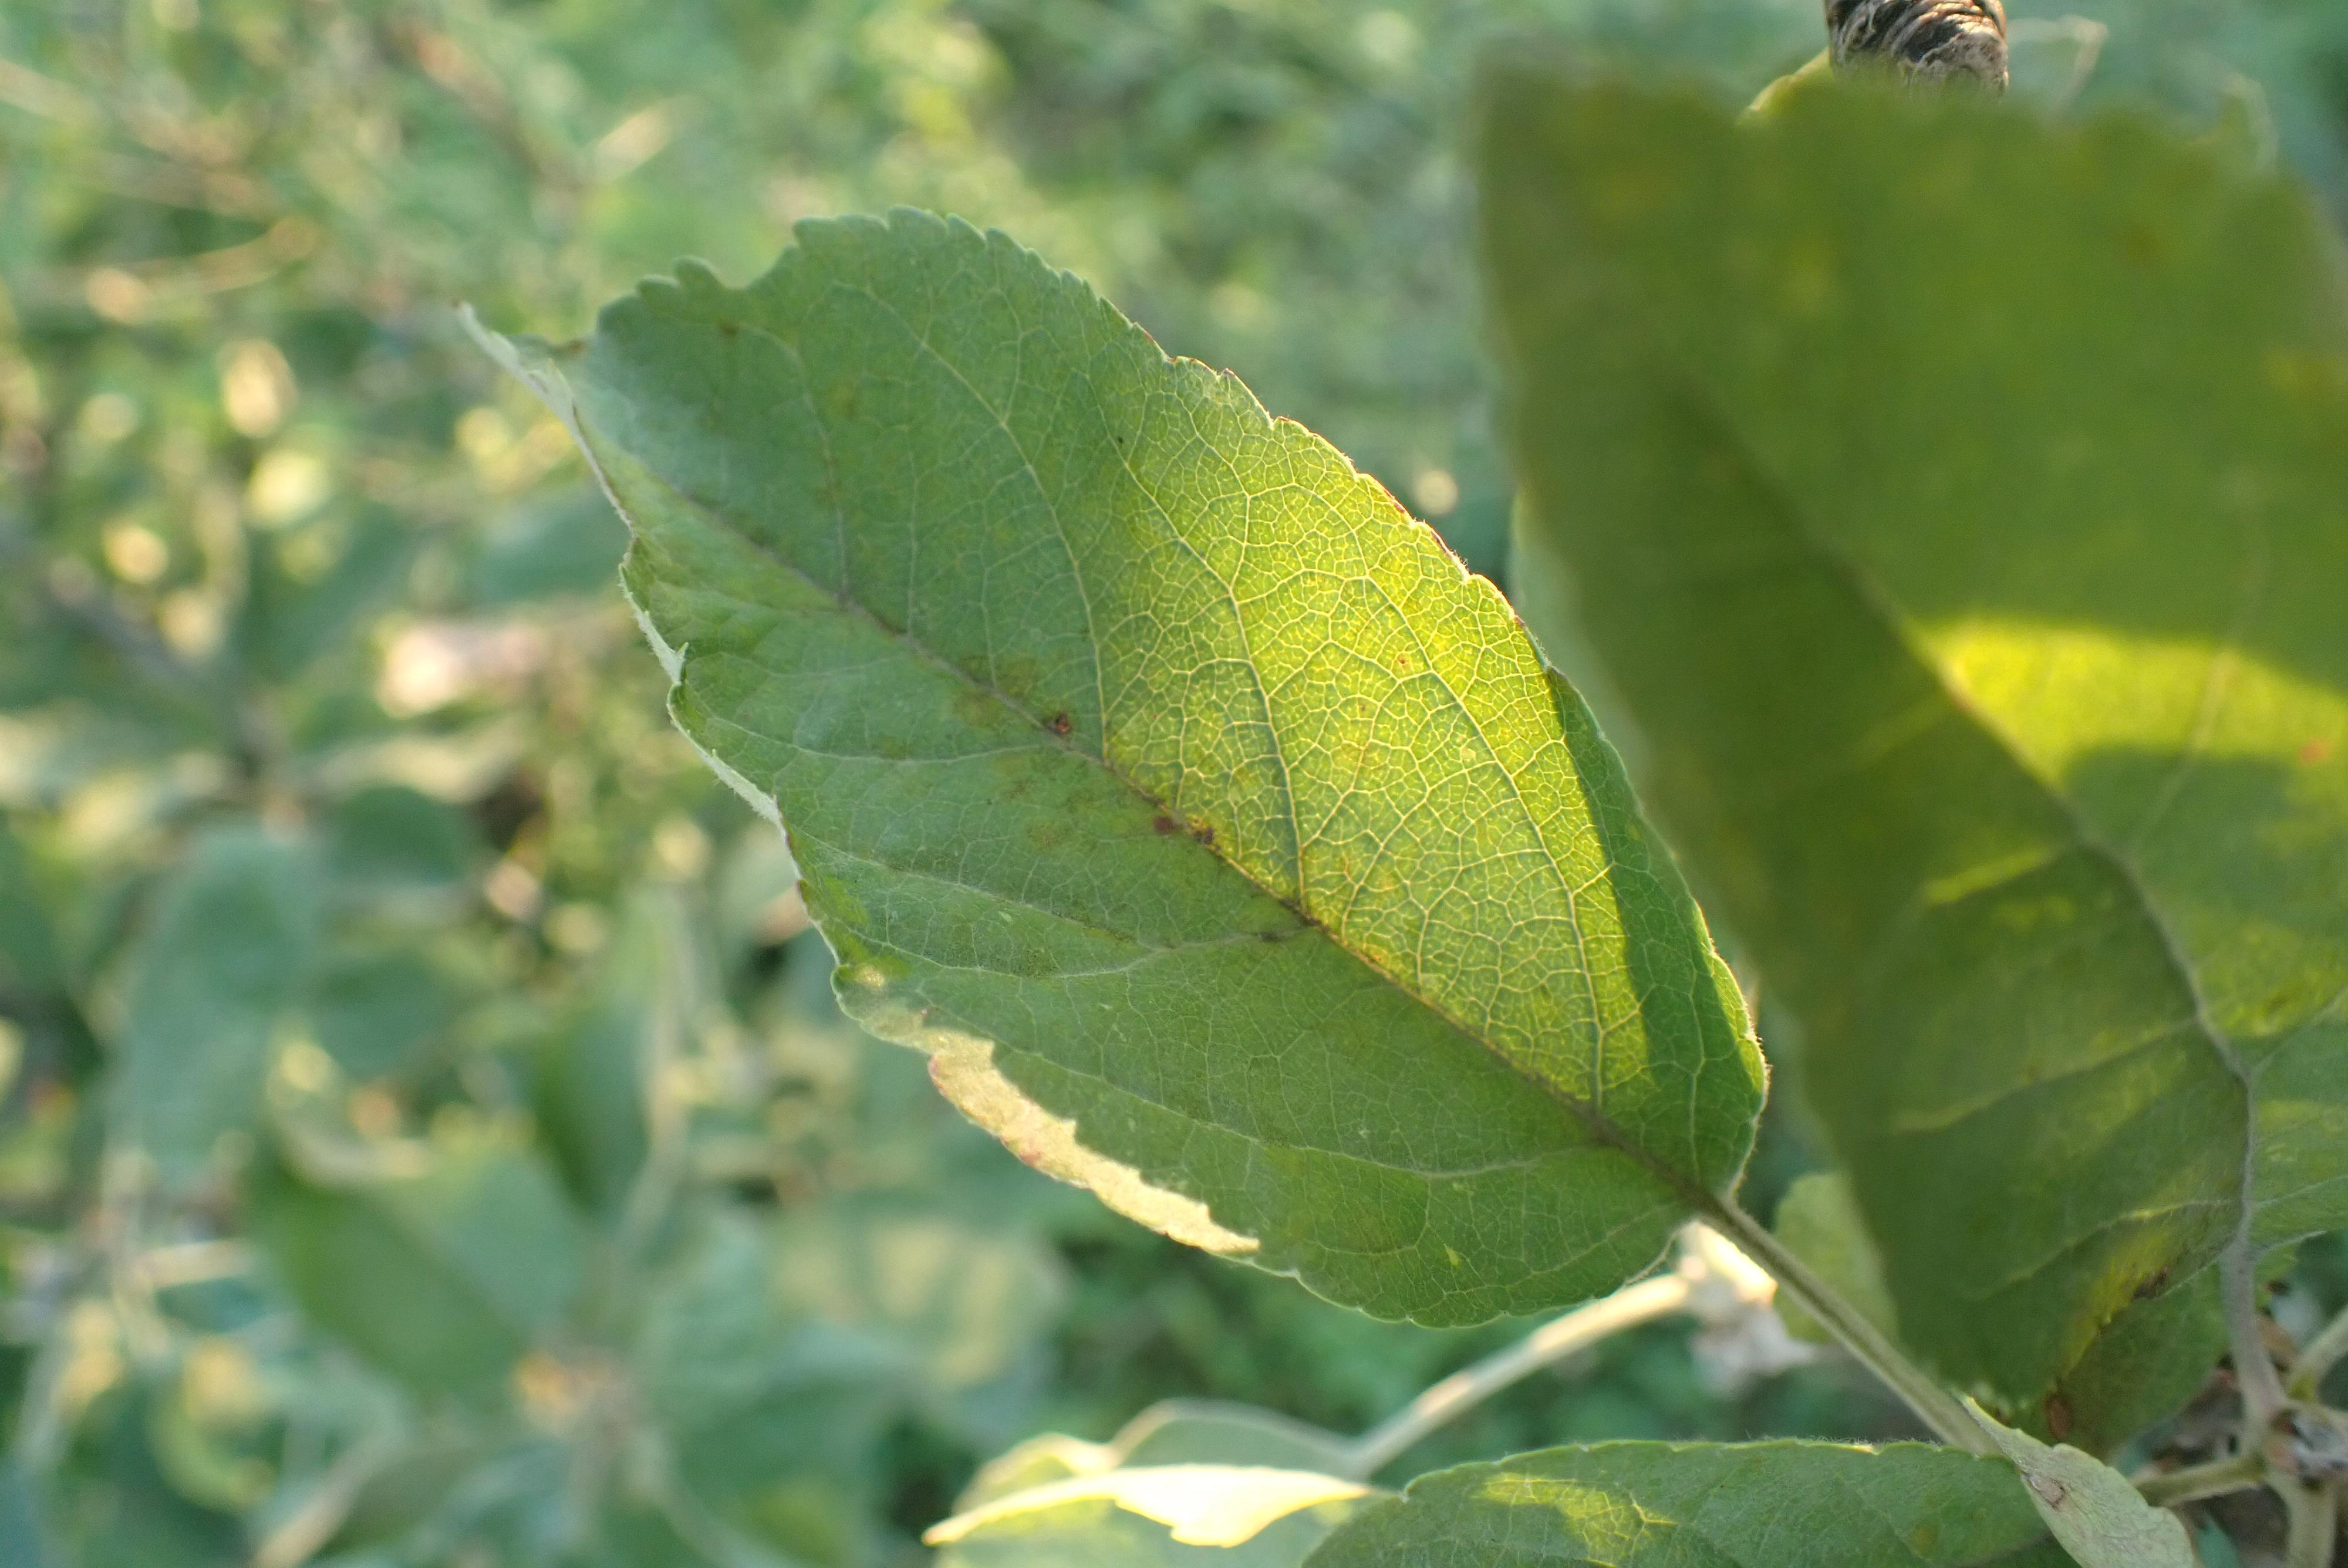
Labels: scab